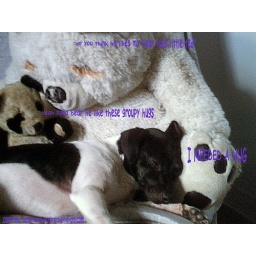
mr patchy a abused dog is under going bear theraphy